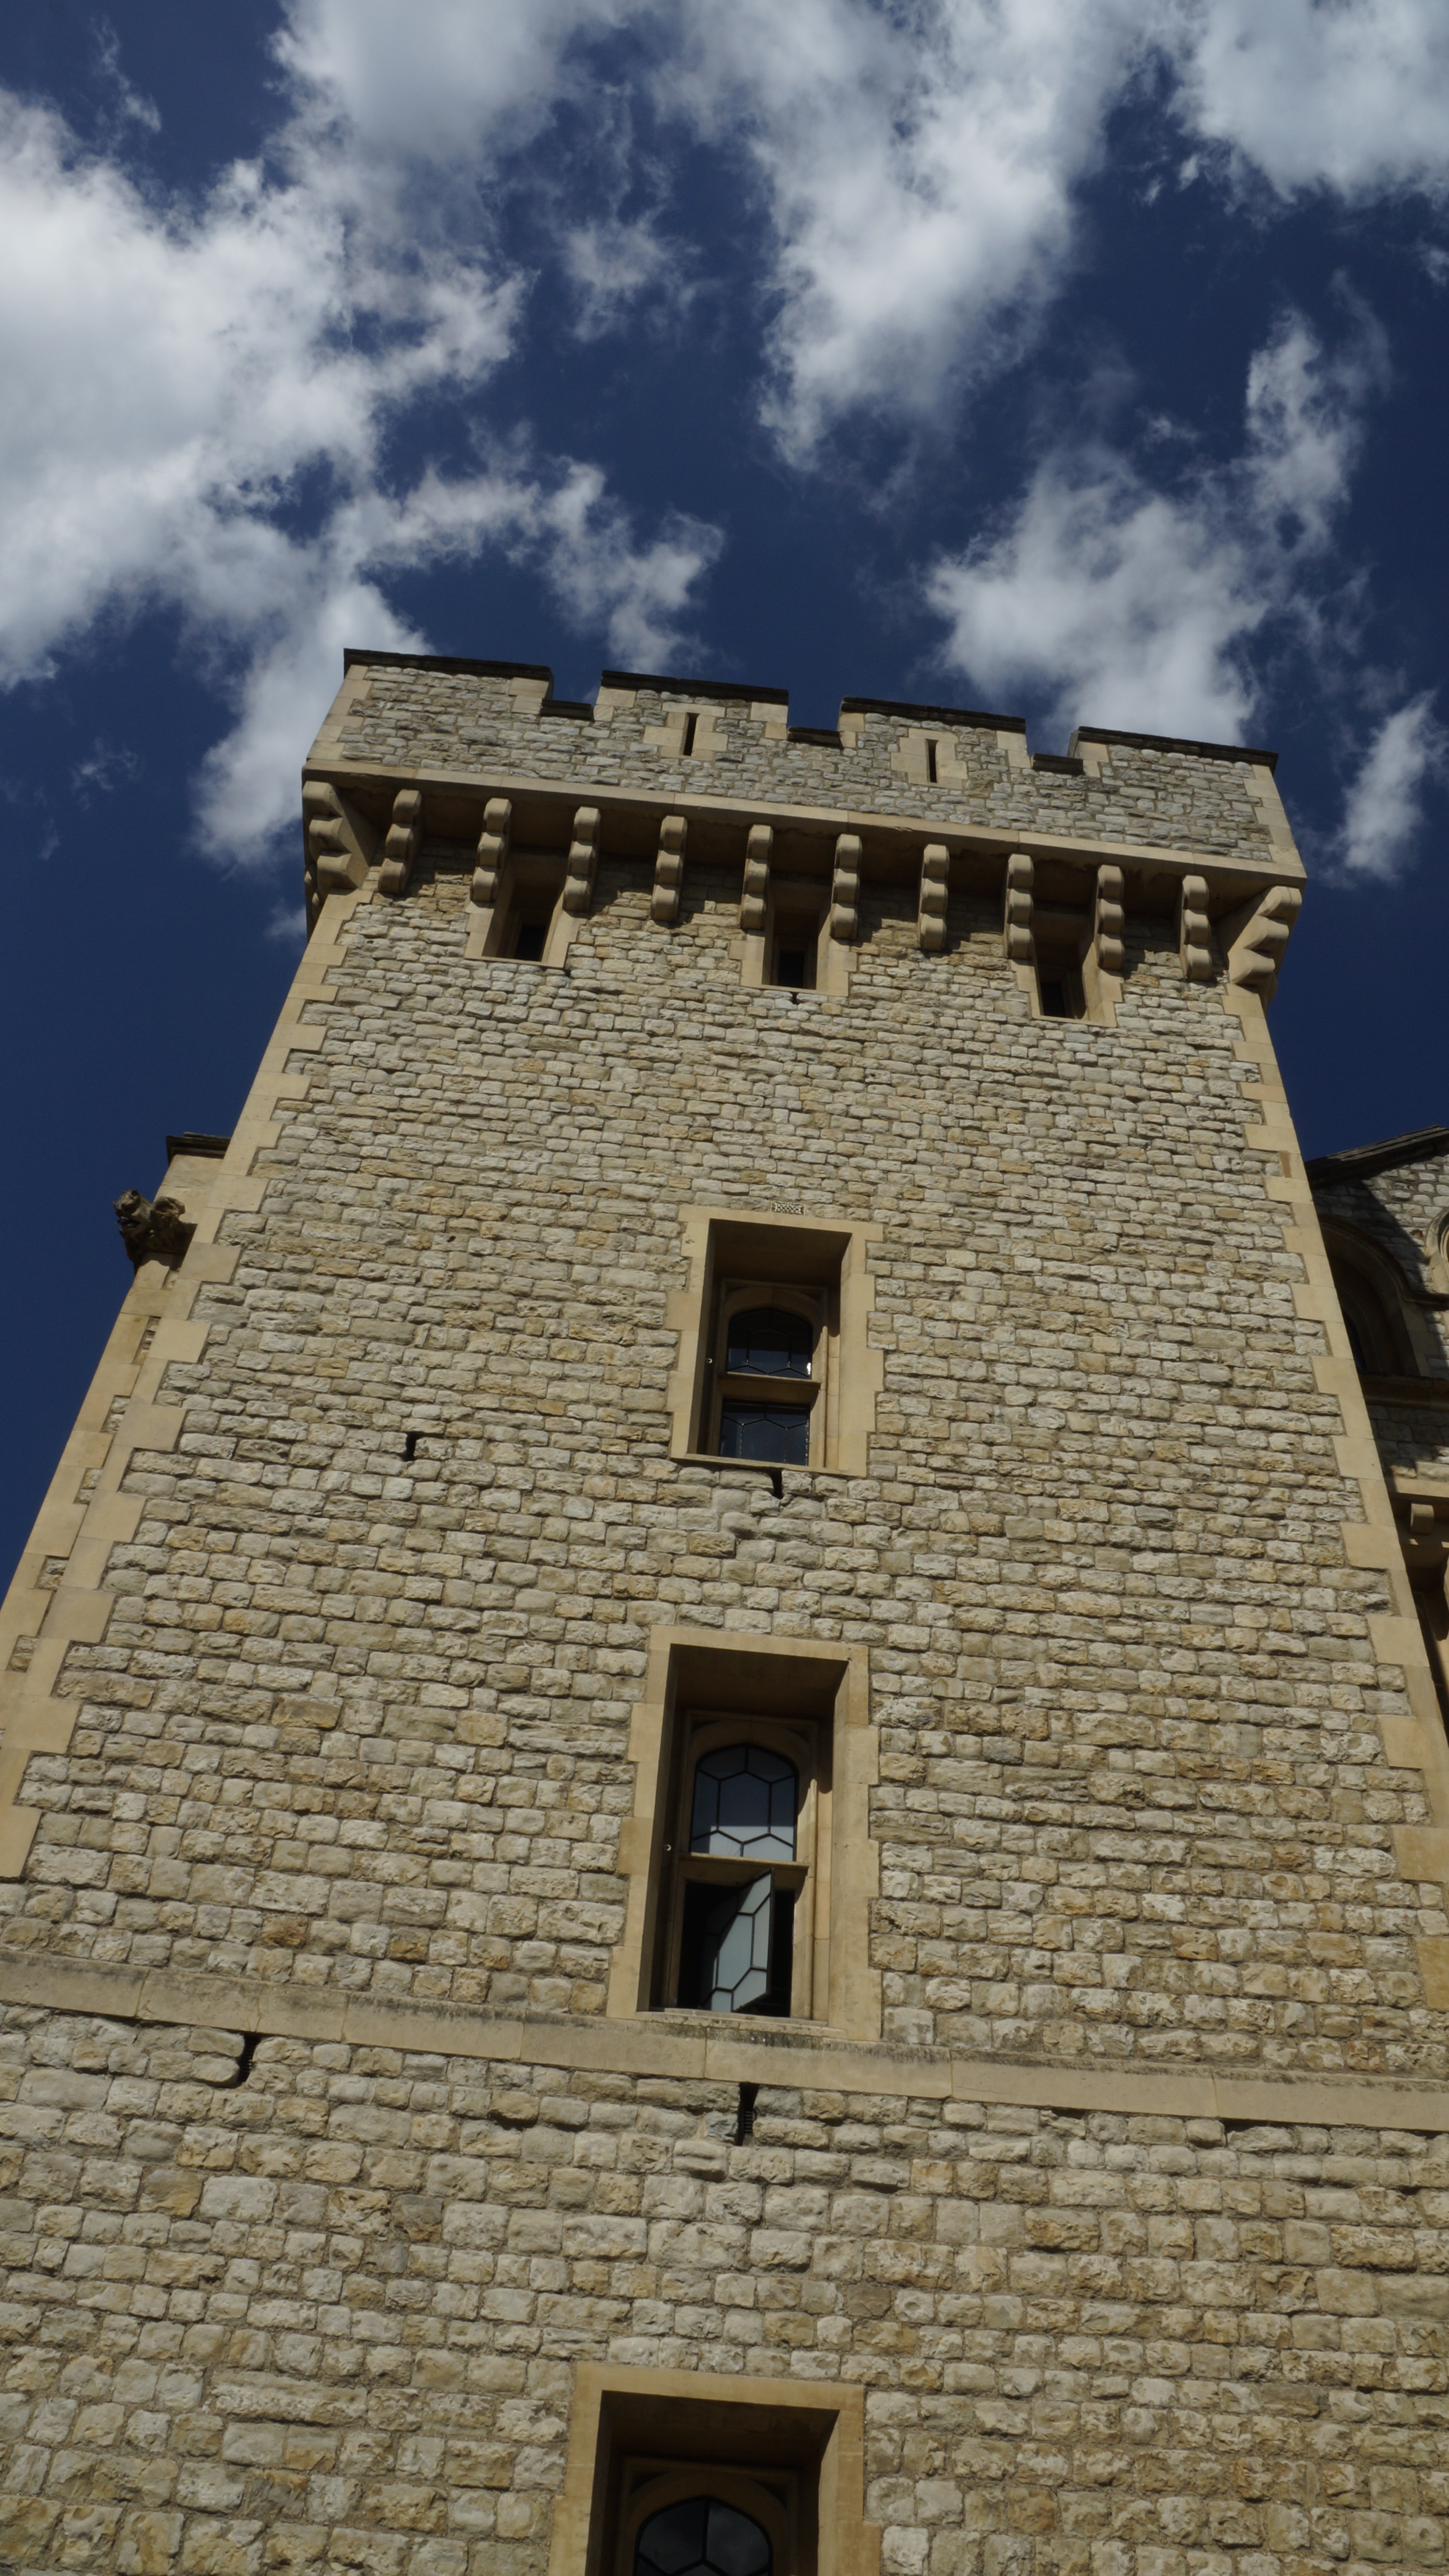
architecture, building, tower, landmark, facade, historic, england, london, fortress, ruins, history, ancient history